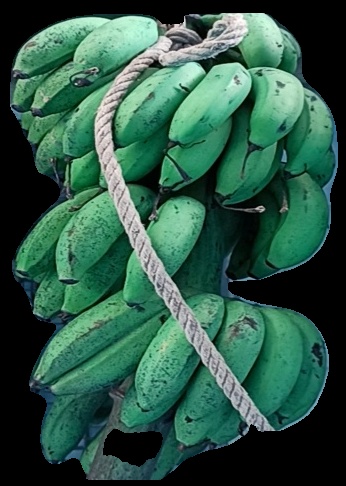
Variety: rasbale
Grade: grade2